Gyland Church

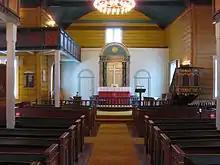
Interior of the church

The earliest existing historical records of the church date back to the year 1596, but there is evidence that there was a church in Gyland as far back as the year 1200. The old medieval stave church was located in what is now the village of Gyland. That church was torn down in the early 1600s and it was replaced by a timber-framed long church on the same site. In 1663, the church was inspected and found to be in good condition, but in 1794 when the church was again inspected, it was found to be in poor condition with rot and a roof that had leaks. Due to its poor condition, in 1815 the church building was torn down and a new, larger, cruciform building was constructed on the same site, finally being completed in 1817. Some of the materials from the old building were reused in the new building.